Charles Justin Bailey

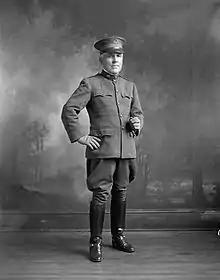
Bailey in 1918

Charles Justin Bailey (June 21, 1859 – September 21, 1946) was a major general in the United States Army who commanded the 81st Infantry Division during World War I.